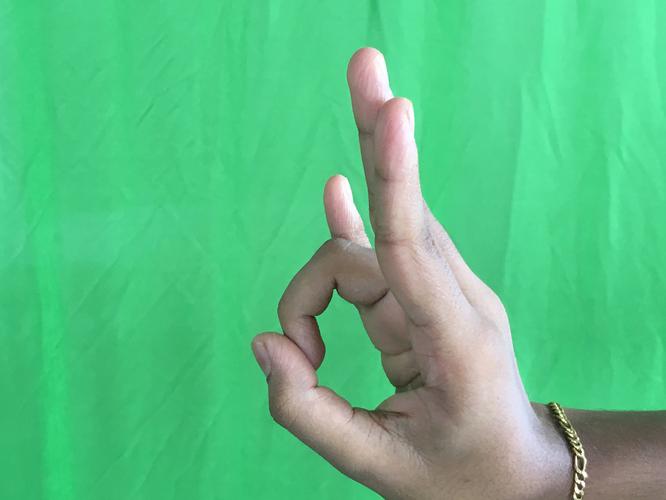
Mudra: Mayura
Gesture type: single_hand